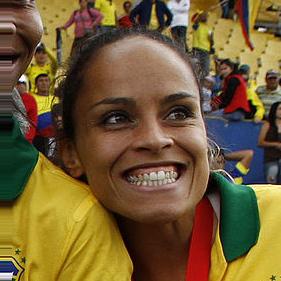
Age: 26